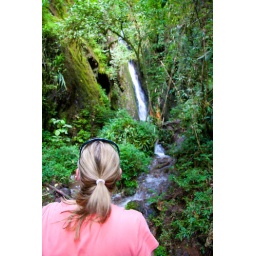
hike in cloud forest